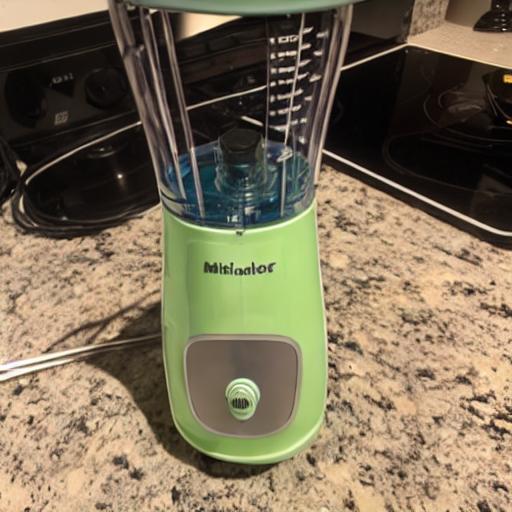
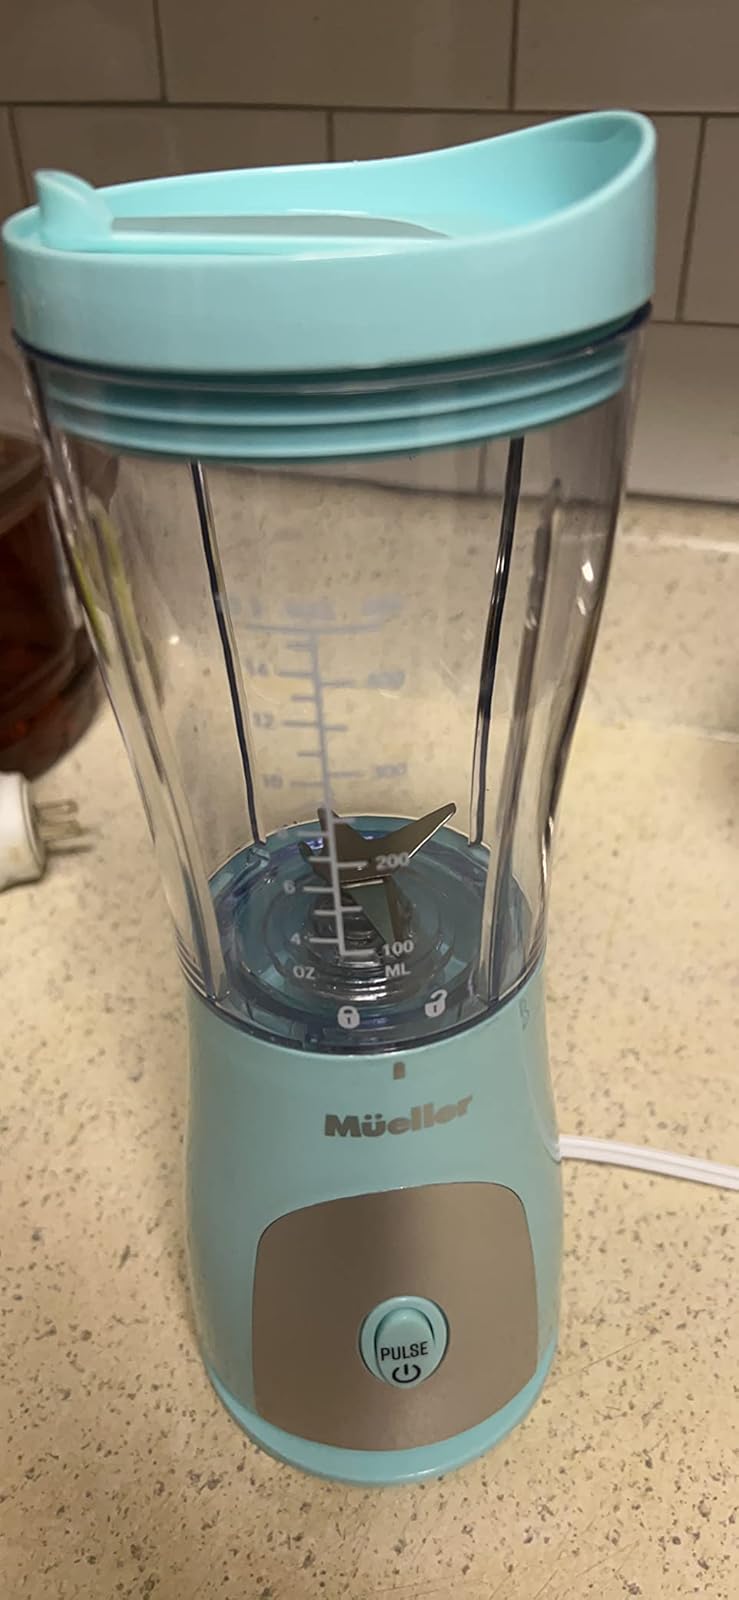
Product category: items_blender
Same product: no